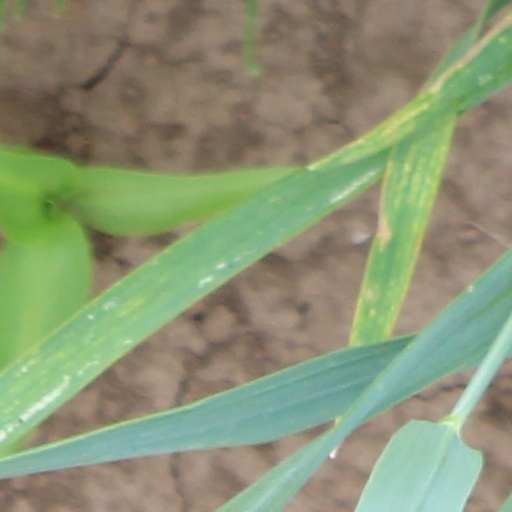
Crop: wheat